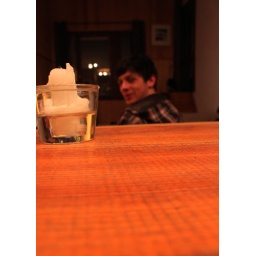
subject within frame, depth of field on table giving a contrasted effect